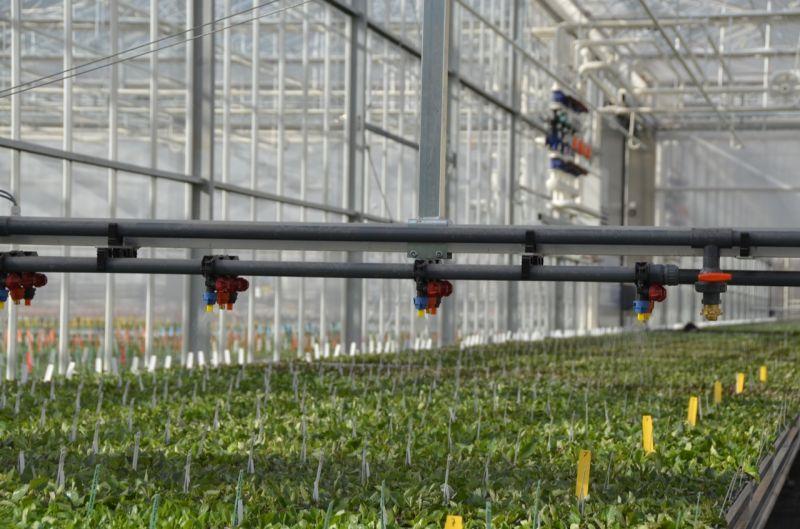
Mashine ya kilimo cha kisasa, inayotumia teknolojia ya kisasa, ambayo hutumika kwa ajili ya kuhakikisha shuguli za kilimo zinafanikiwa, huku ikichochea uzalishaji wa gesi maalumu, pamoja na kemikali nyingine zinazosaidia kwa ajili ya ukuaji wa mazao.